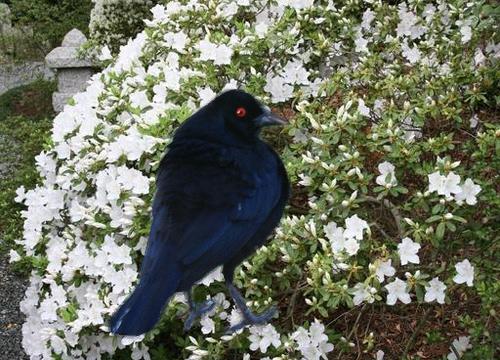
Bird species: Bronzed_Cowbird
Bird type: landbird
Background: land